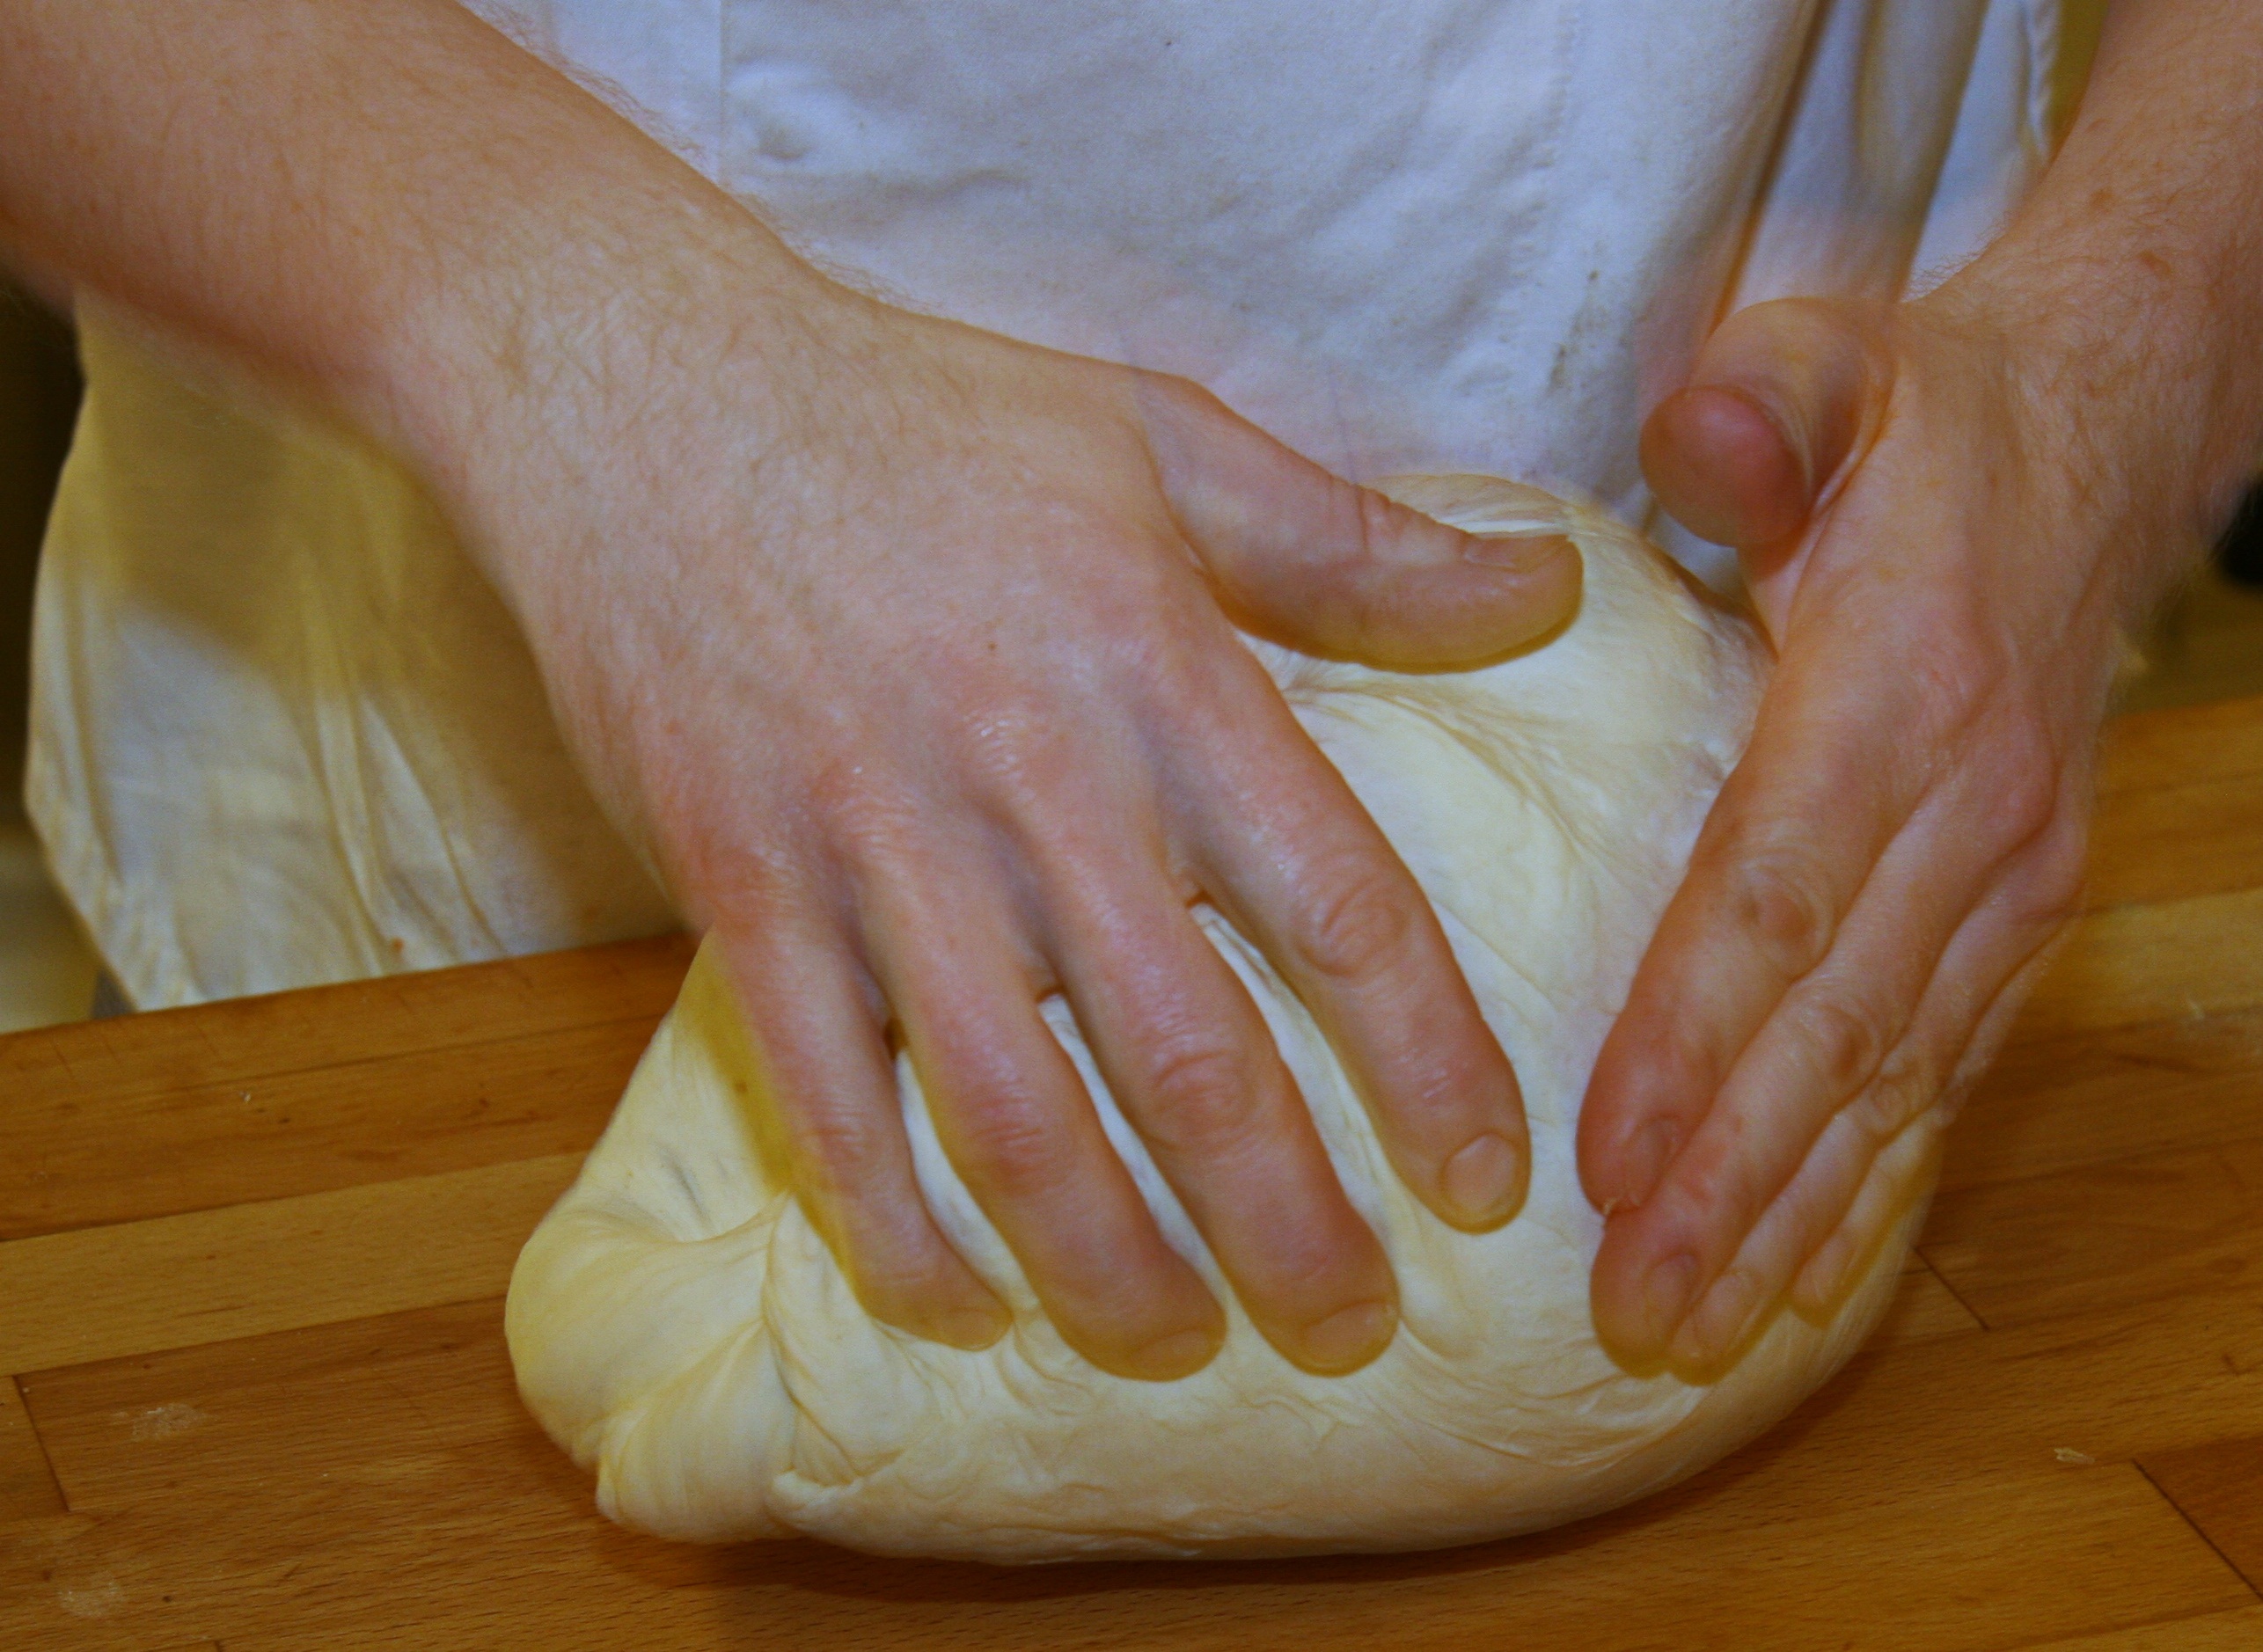
work, hand, leg, finger, food, foot, craft, baking, dough, bun, human body, dining, baker, organ, carving, production, oven, formes, taste, speciality, freshly baked, bakes bread, french gross bun